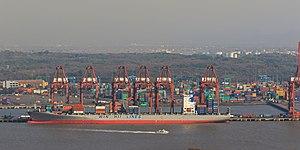
Navi Mumbai ou Nouvelle Bombay est une ville jumelle de la ville de Mumbai, en Inde. C'est la plus grande nouvelle ville planifiée dans le monde, avec une superficie de 344 km².
Nhava Sheva, appelé officiellement port Jawaharlal Nehru, est un port situé en face de Bombay, de l'autre côté de la Thane Creek, dans l'État du Maharashtra en Inde. Il est principalement constitué d'infrastructures pour traiter les conteneurs, avec en 2009 un trafic de 4,06 millions d'EVP.